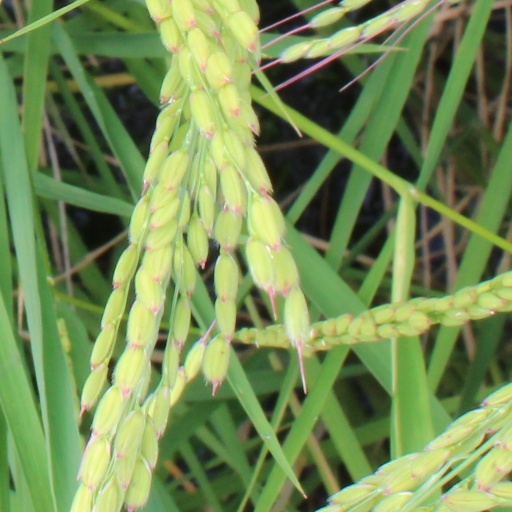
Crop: rice